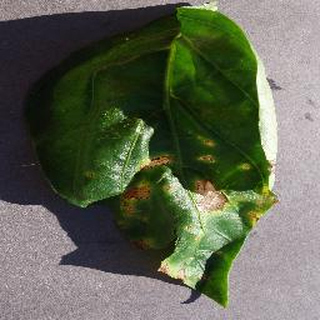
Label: bell_pepper_bacterial_spot